Concord Prison Experiment

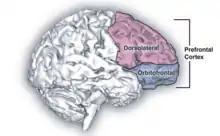
Psilocybin acts on the prefrontal cortex of the brain (pictured), a region associated with the personality and with "orchestration of thoughts and actions in accordance with internal goals."

The experiment was conducted between February 1961 and January 1963 in Concord State Prison, a maximum-security prison for young offenders, in Concord, Massachusetts by a team of Harvard University researchers. The team were under the direction of Timothy Leary and included Michael Hollingshead, Allan Cohen, Alfred Alschuder, George Litwin, Ralph Metzner, Gunther Weil, and Ralph Schwitzgebel, with Madison Presnell as the medical and psychiatric adviser. The original study involved the administration of psilocybin manufactured by Sandoz Pharmaceuticals to assist group psychotherapy for 32 prisoners in an effort to reduce recidivism rates. The researchers would administer psilocybin to themselves along with the prisoners, on the grounds of "[creating] a sense of equality and shared experience, and to dispel the fear that often accompanies relationships between [experimenters] and [subjects]".